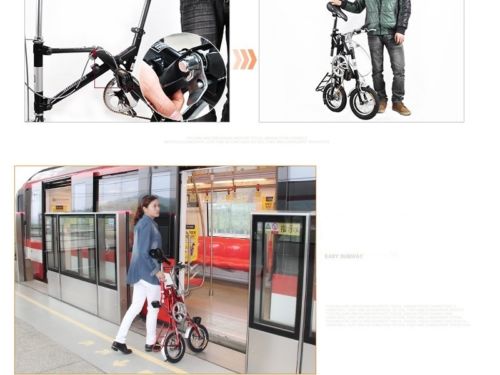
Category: bicycle